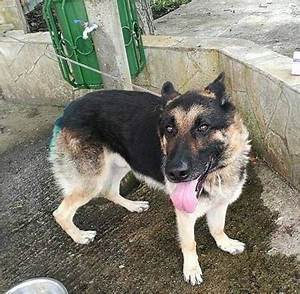
Label: cane